Sirens (1994 film)

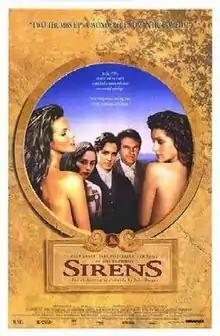
Theatrical release poster

Sirens is a 1994 film, based on the life of artist and author Norman Lindsay, written and directed by John Duigan and set in Australia during the interwar period. "Sirens" was mostly filmed at the Norman Lindsay Gallery and Museum, Lindsay's home and studio in Faulconbridge, New South Wales and the town of Sofala near Bathurst.